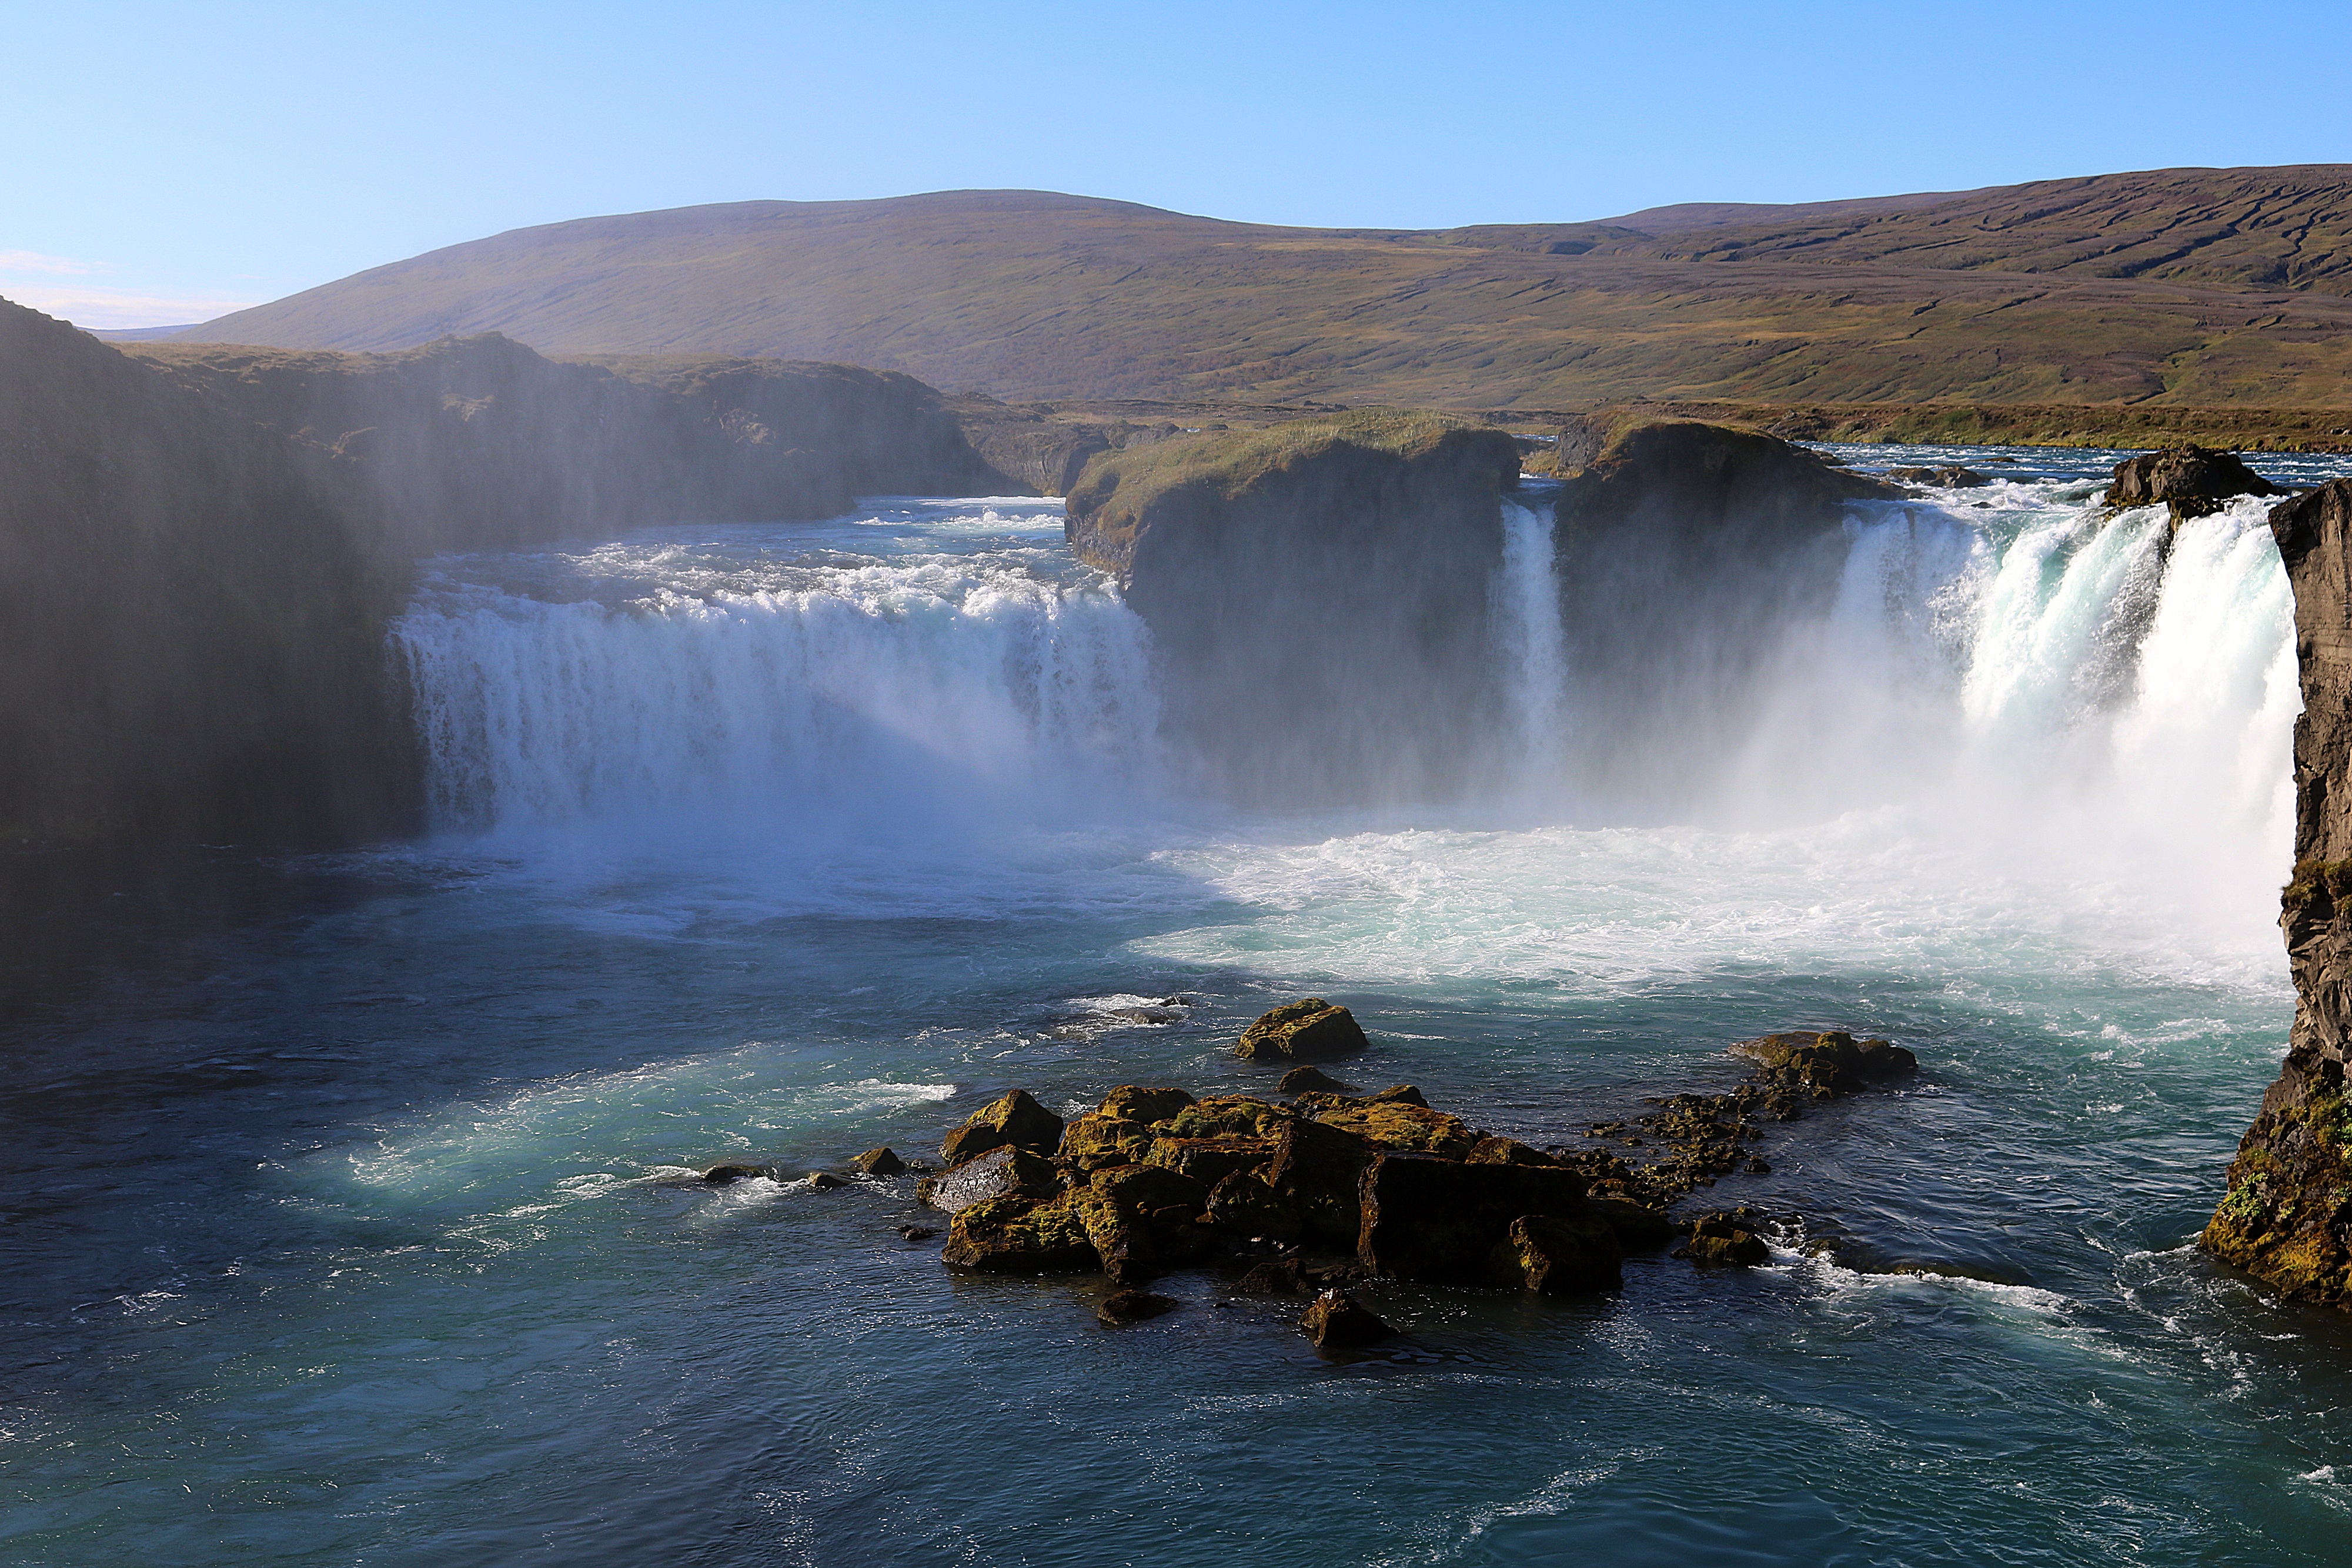
landscape, sea, coast, water, nature, rock, ocean, waterfall, wave, cliff, iceland, terrain, body of water, rainbow, deep, white water, water feature, force, svartifoss, wind wave